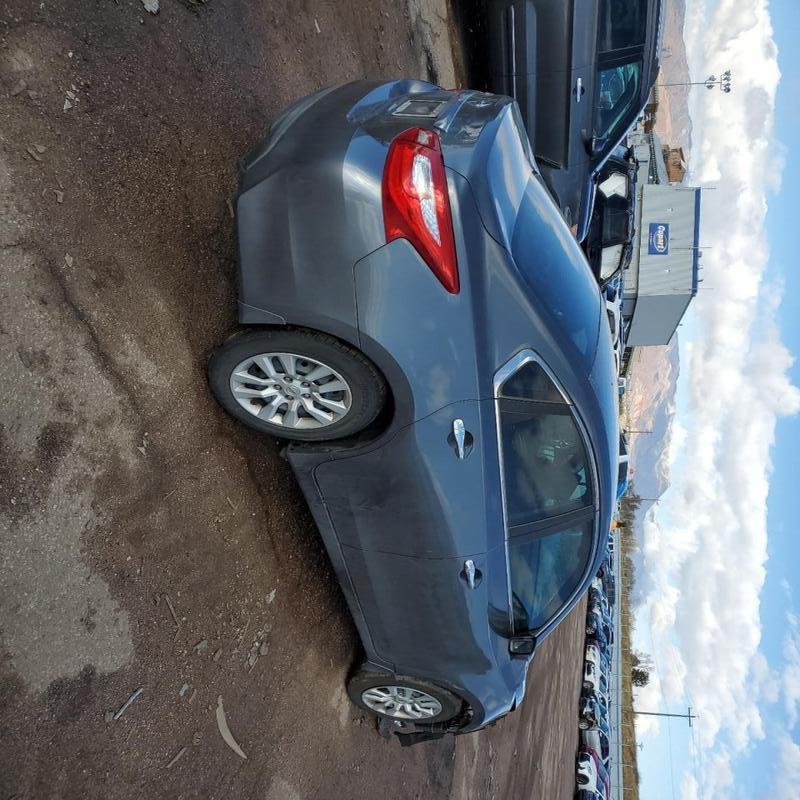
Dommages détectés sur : aile avant droite, porte arrière droite, porte arrière gauche, aile arrière droite, aile arrière gauche, feu arrière droit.
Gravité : mineur